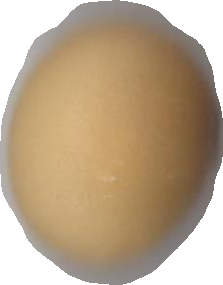
Variety: Grobogan